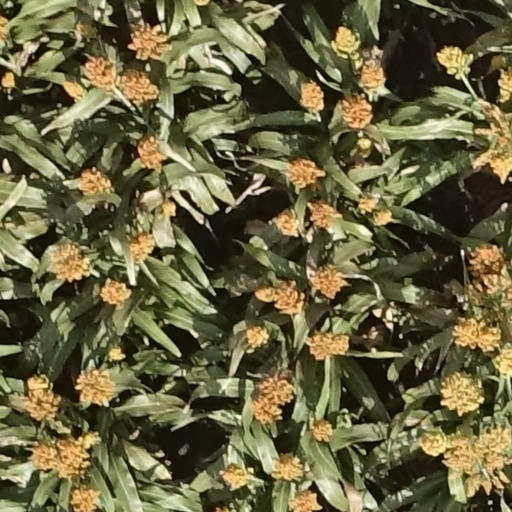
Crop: sorghum